History of the Polish–Lithuanian Commonwealth (1569–1648)

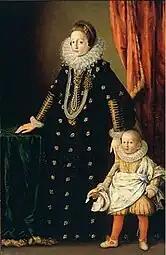
Sigismund III's second wife Constance of Austria with son John II Casimir, future king

The Polish army commenced a siege of Smolensk and the Russo-Swedish relief expedition was defeated in 1610 by Hetman Żółkiewski at the Battle of Klushino. The victory strengthened the position of the compromise-oriented faction of Russian boyars, which had already been interested in offering the Moscow throne to Władysław Vasa, son of Sigismund III. Fyodor Nikitich Romanov, the Patriarch of Moscow, was one of the leaders of the boyars. Under arrangements negotiated by Żółkiewski, the boyars deposed Tsar Vasili and accepted Władysław in return for peace, no annexation of Russia into the Commonwealth, the Prince's conversion to the Orthodox religion, and privileges, including exclusive rights to high offices in the Tsardom granted to the Russian nobility. After the agreement was signed and Władysław declared tsar, the Commonwealth forces entered the Kremlin (1610).